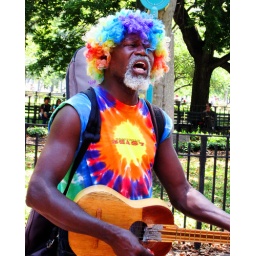
this street performer entertained us while we waited in line for the water taxi.